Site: brandenburg
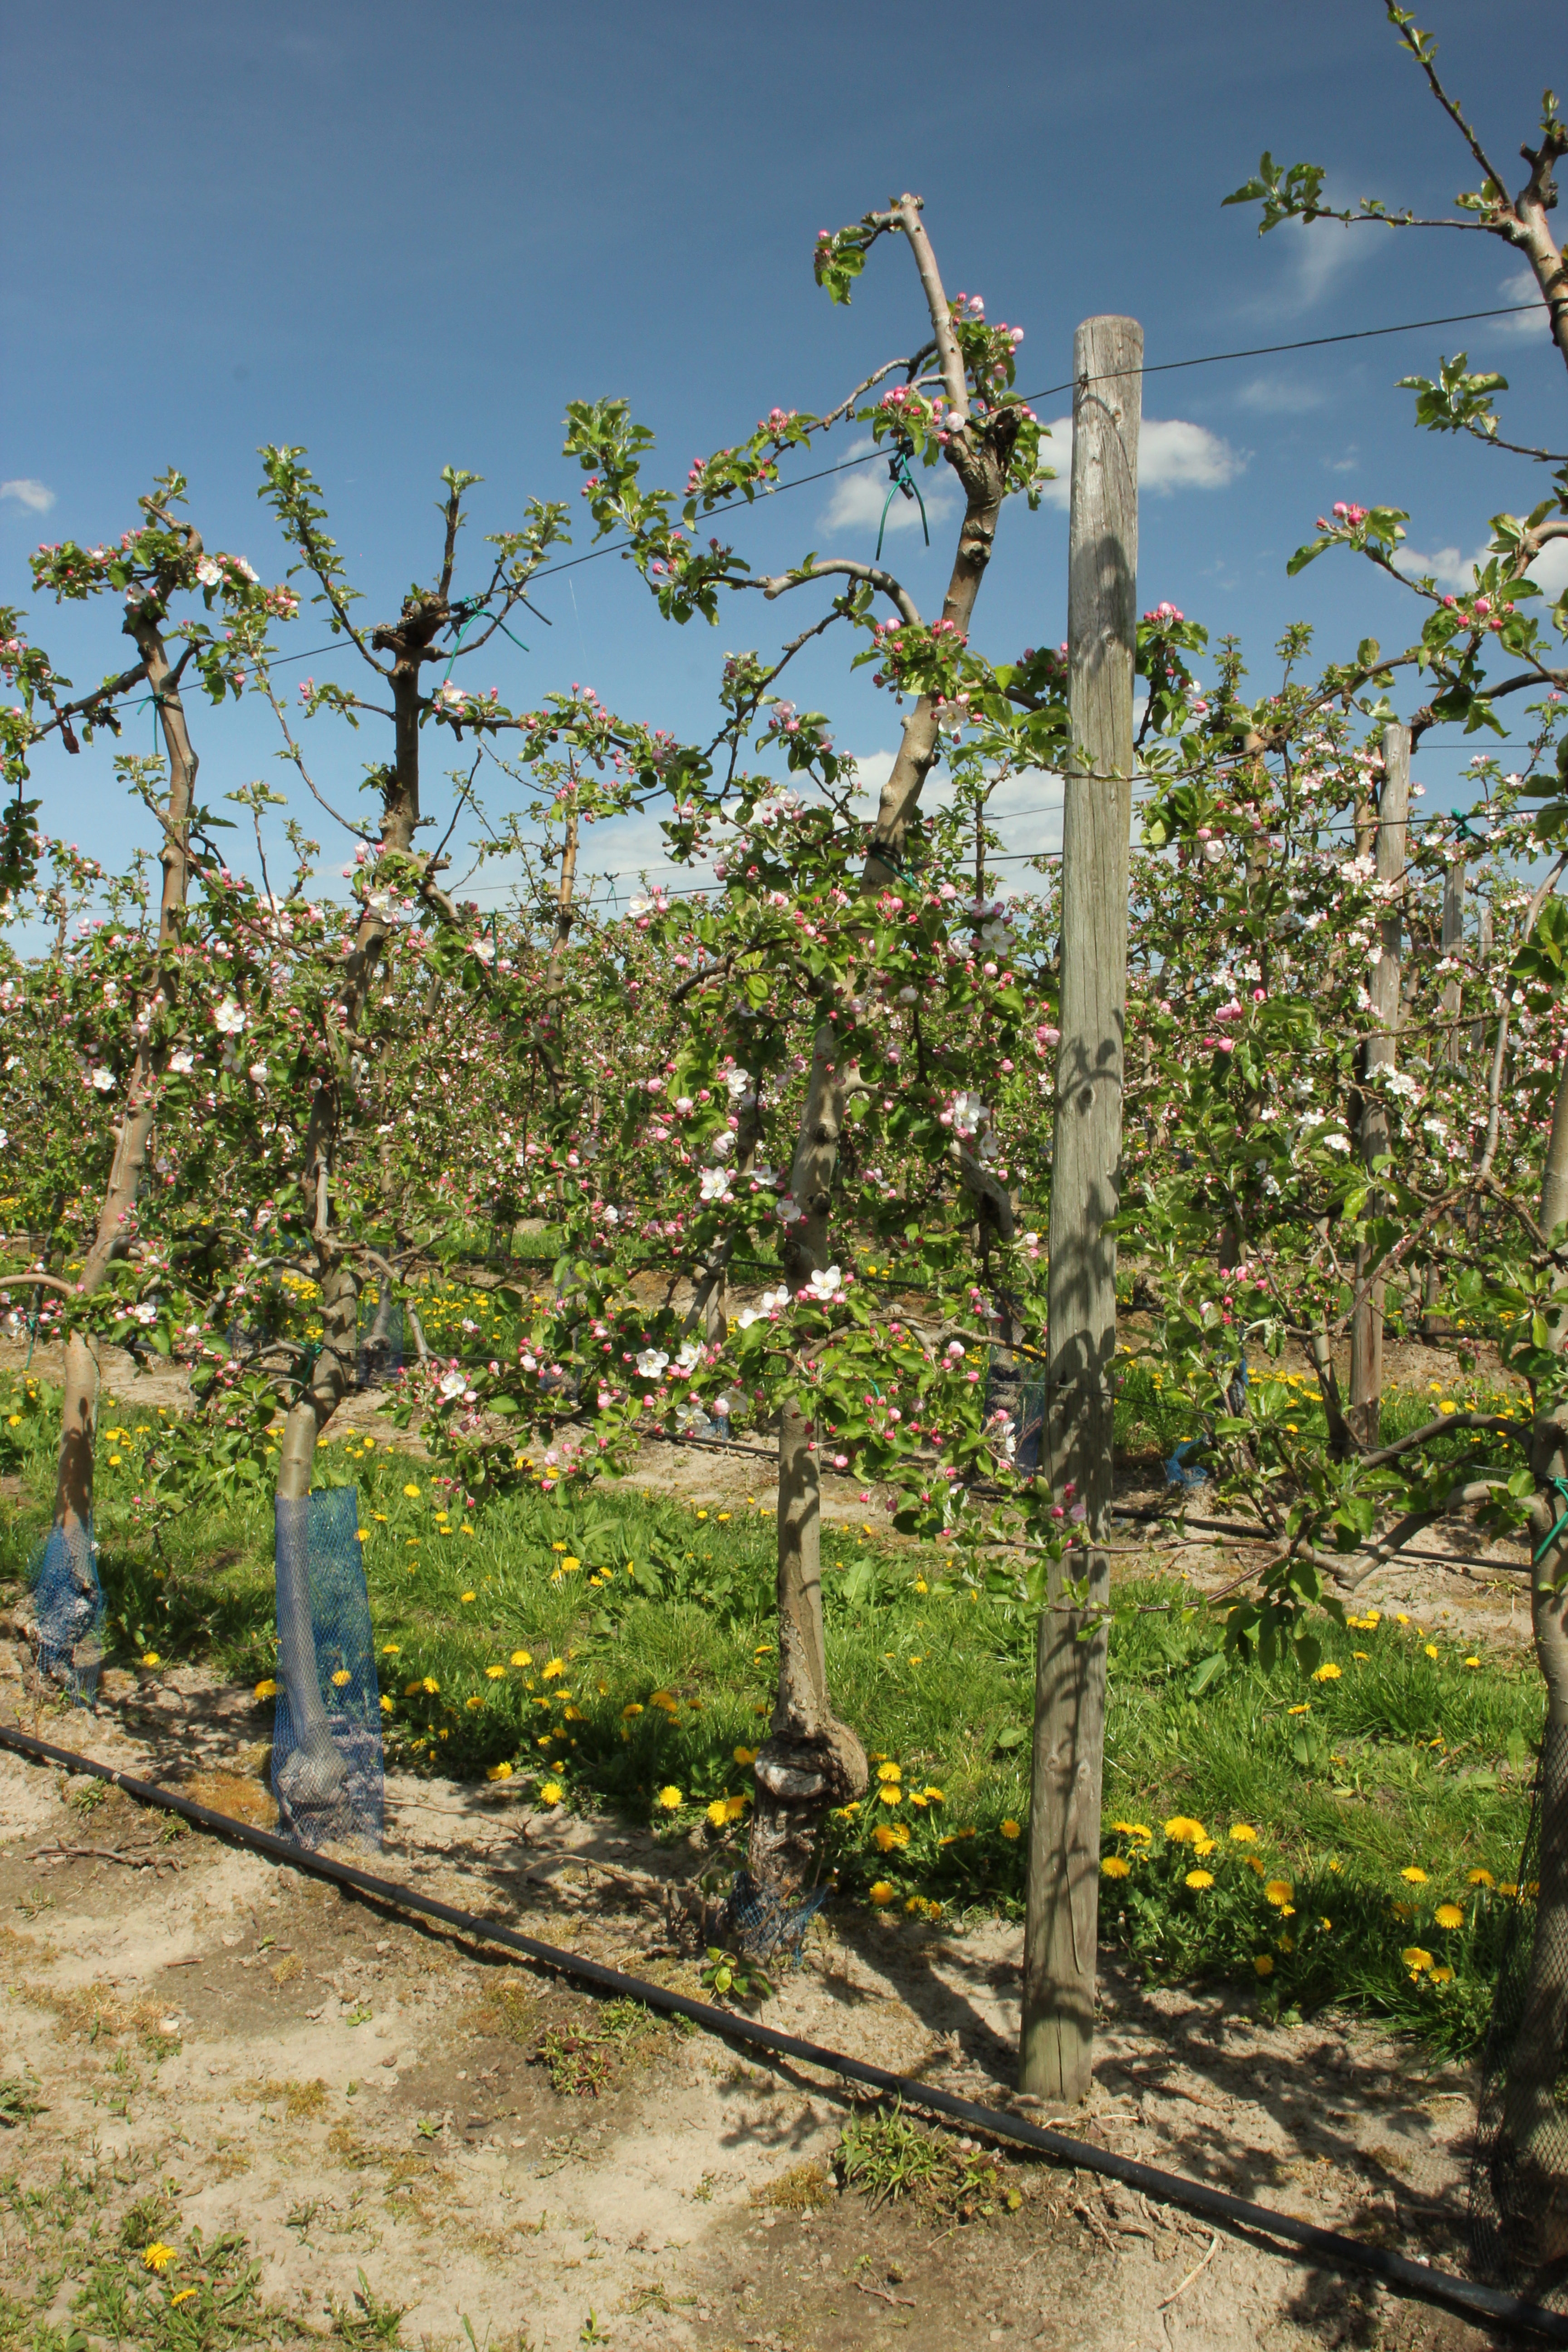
Growth stage (BBCH 57): Inflorescence emergence